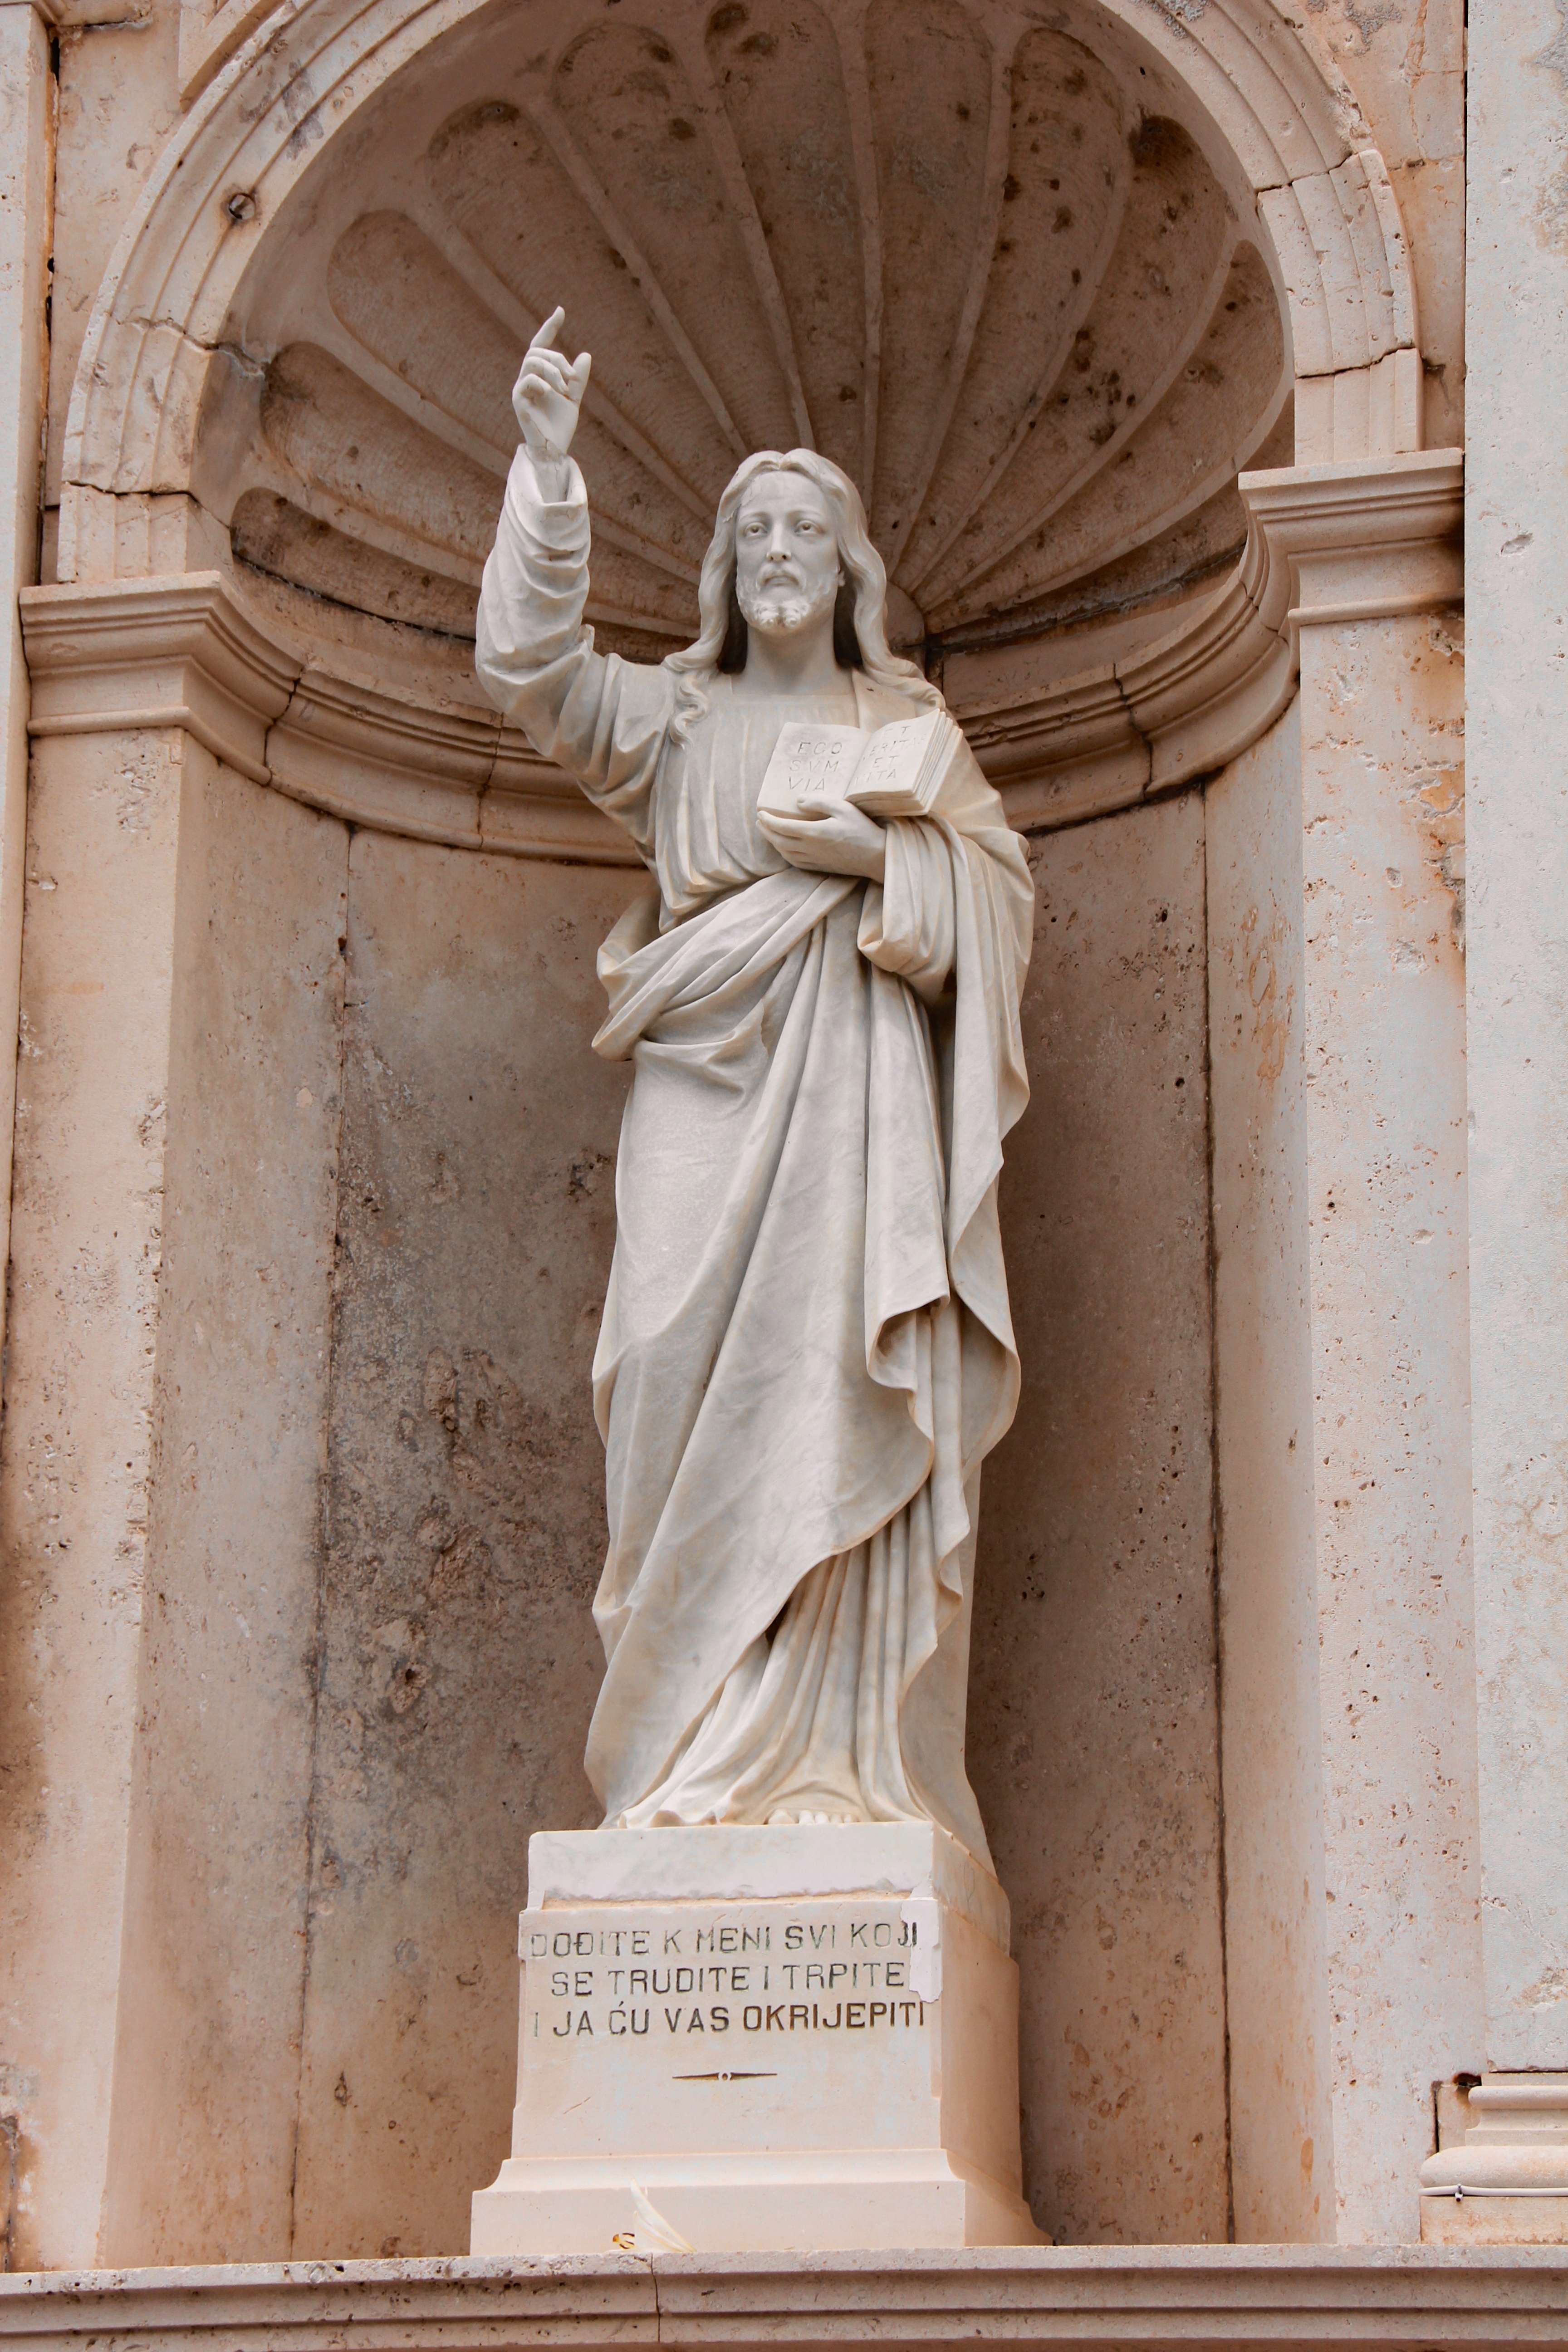
stone, monument, statue, arch, cave, religion, church, cross, christian, bible, sculpture, christ, art, temple, faith, jesus, history, christianity, holy, carving, god, jesus christ, inri, ancient history